Shikishima Station

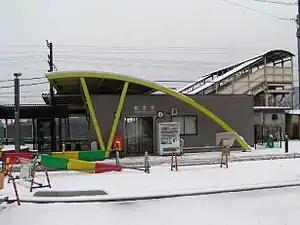
Shikishima Station, January 2005

is a passenger railway station in the city of Shibukawa, Gunma, Japan, operated by the East Japan Railway Company (JR East).